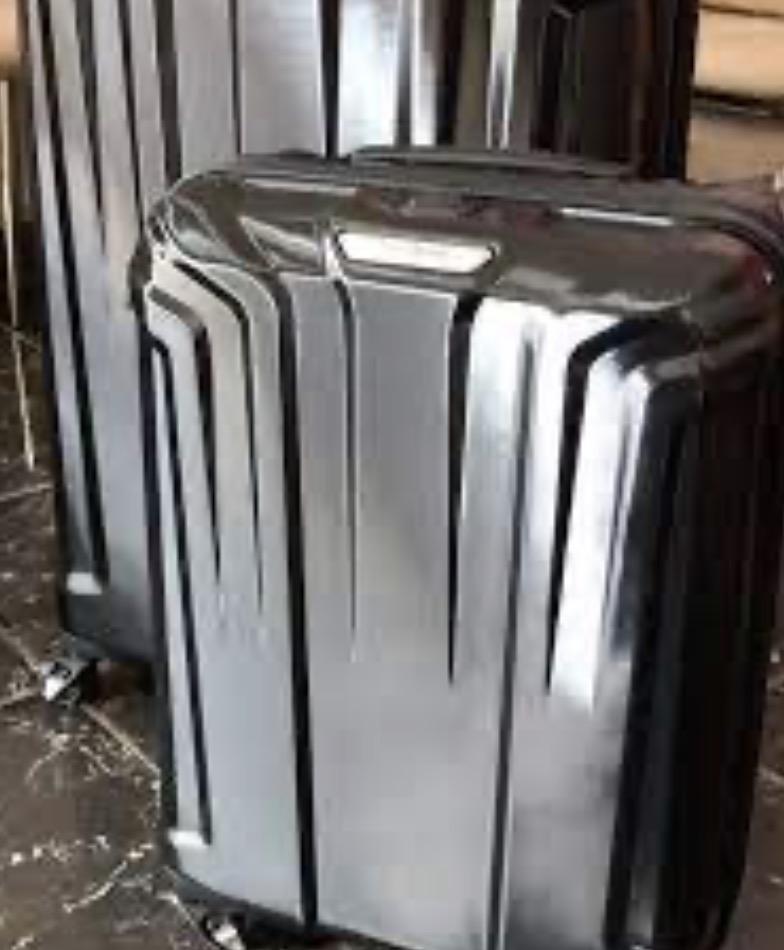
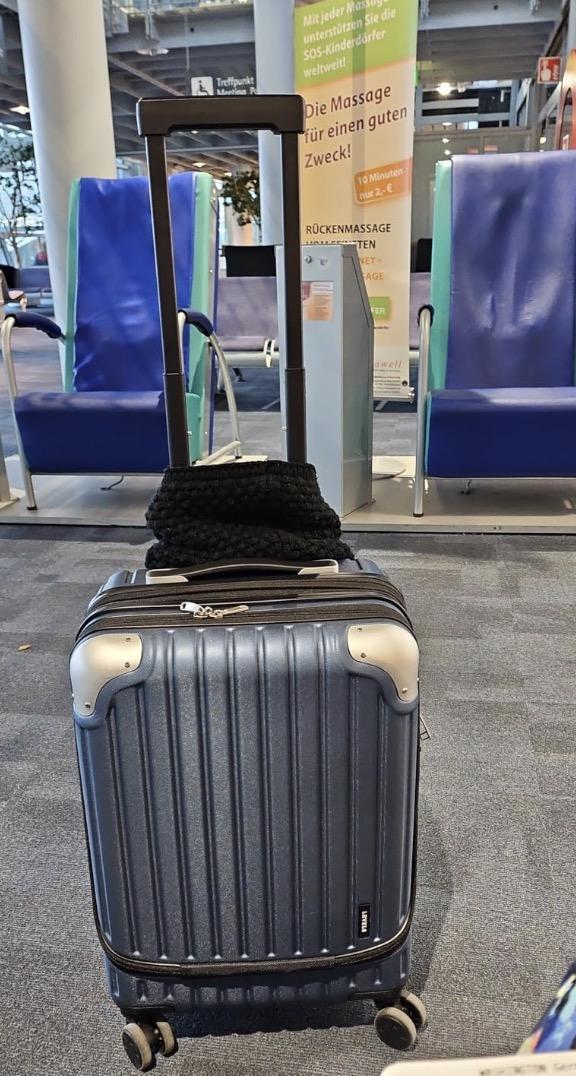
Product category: items_tea
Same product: no